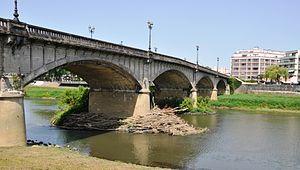
L'Adour est un fleuve du Bassin aquitain dans le Sud-Ouest de la France, classé site Natura 2000. D'une longueur de 307,1 km, il prend sa source dans le massif pyrénéen du pic du Midi de Bigorre, au col du Tourmalet et se jette dans l'océan Atlantique après Bayonne, à Tarnos pour la rive droite et Anglet pour la rive gauche.